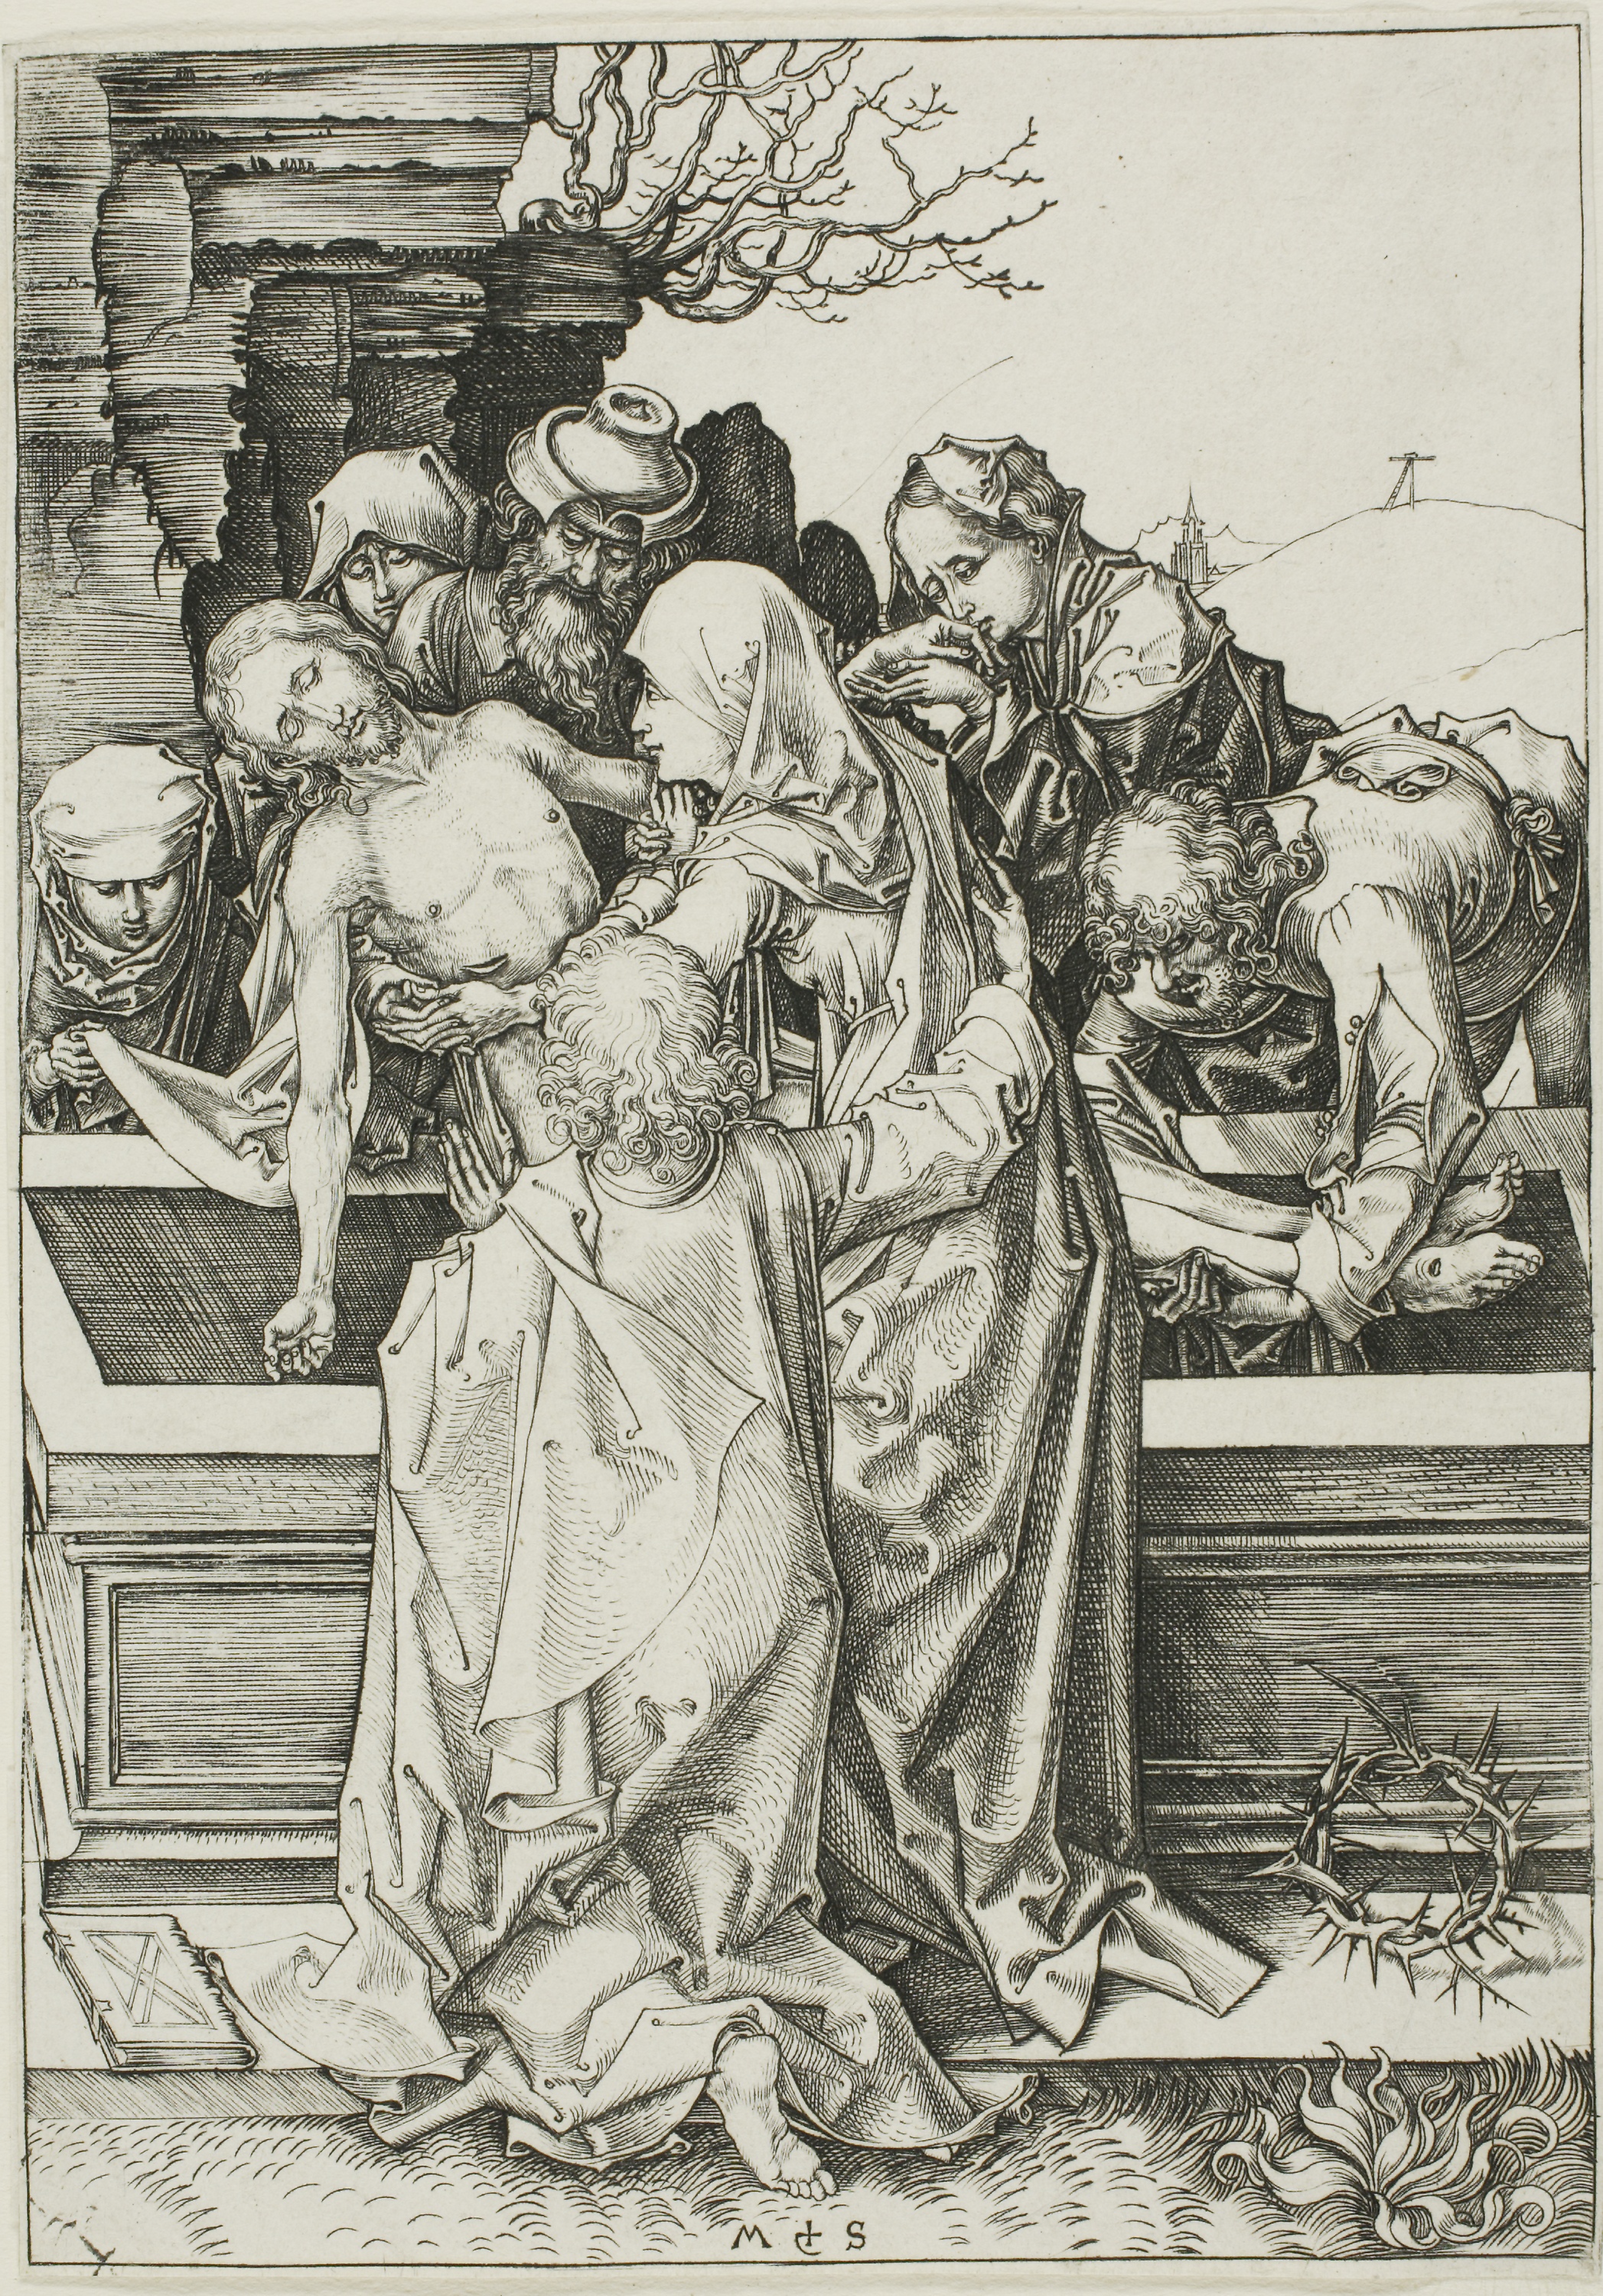
art, black and white, history, horse like mammal, human behavior, mythology, monochrome, visual arts, illustration, middle ages, artwork, drawing